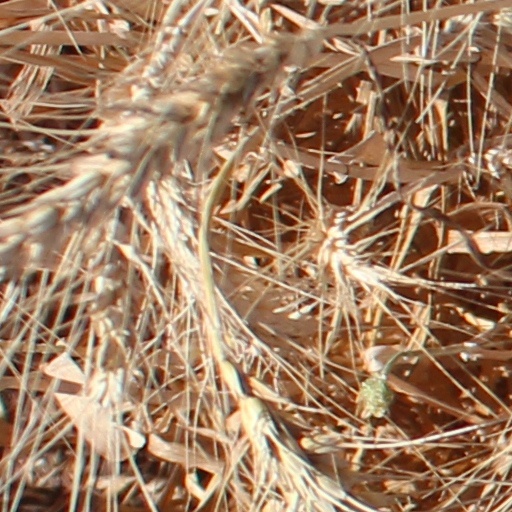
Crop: wheat